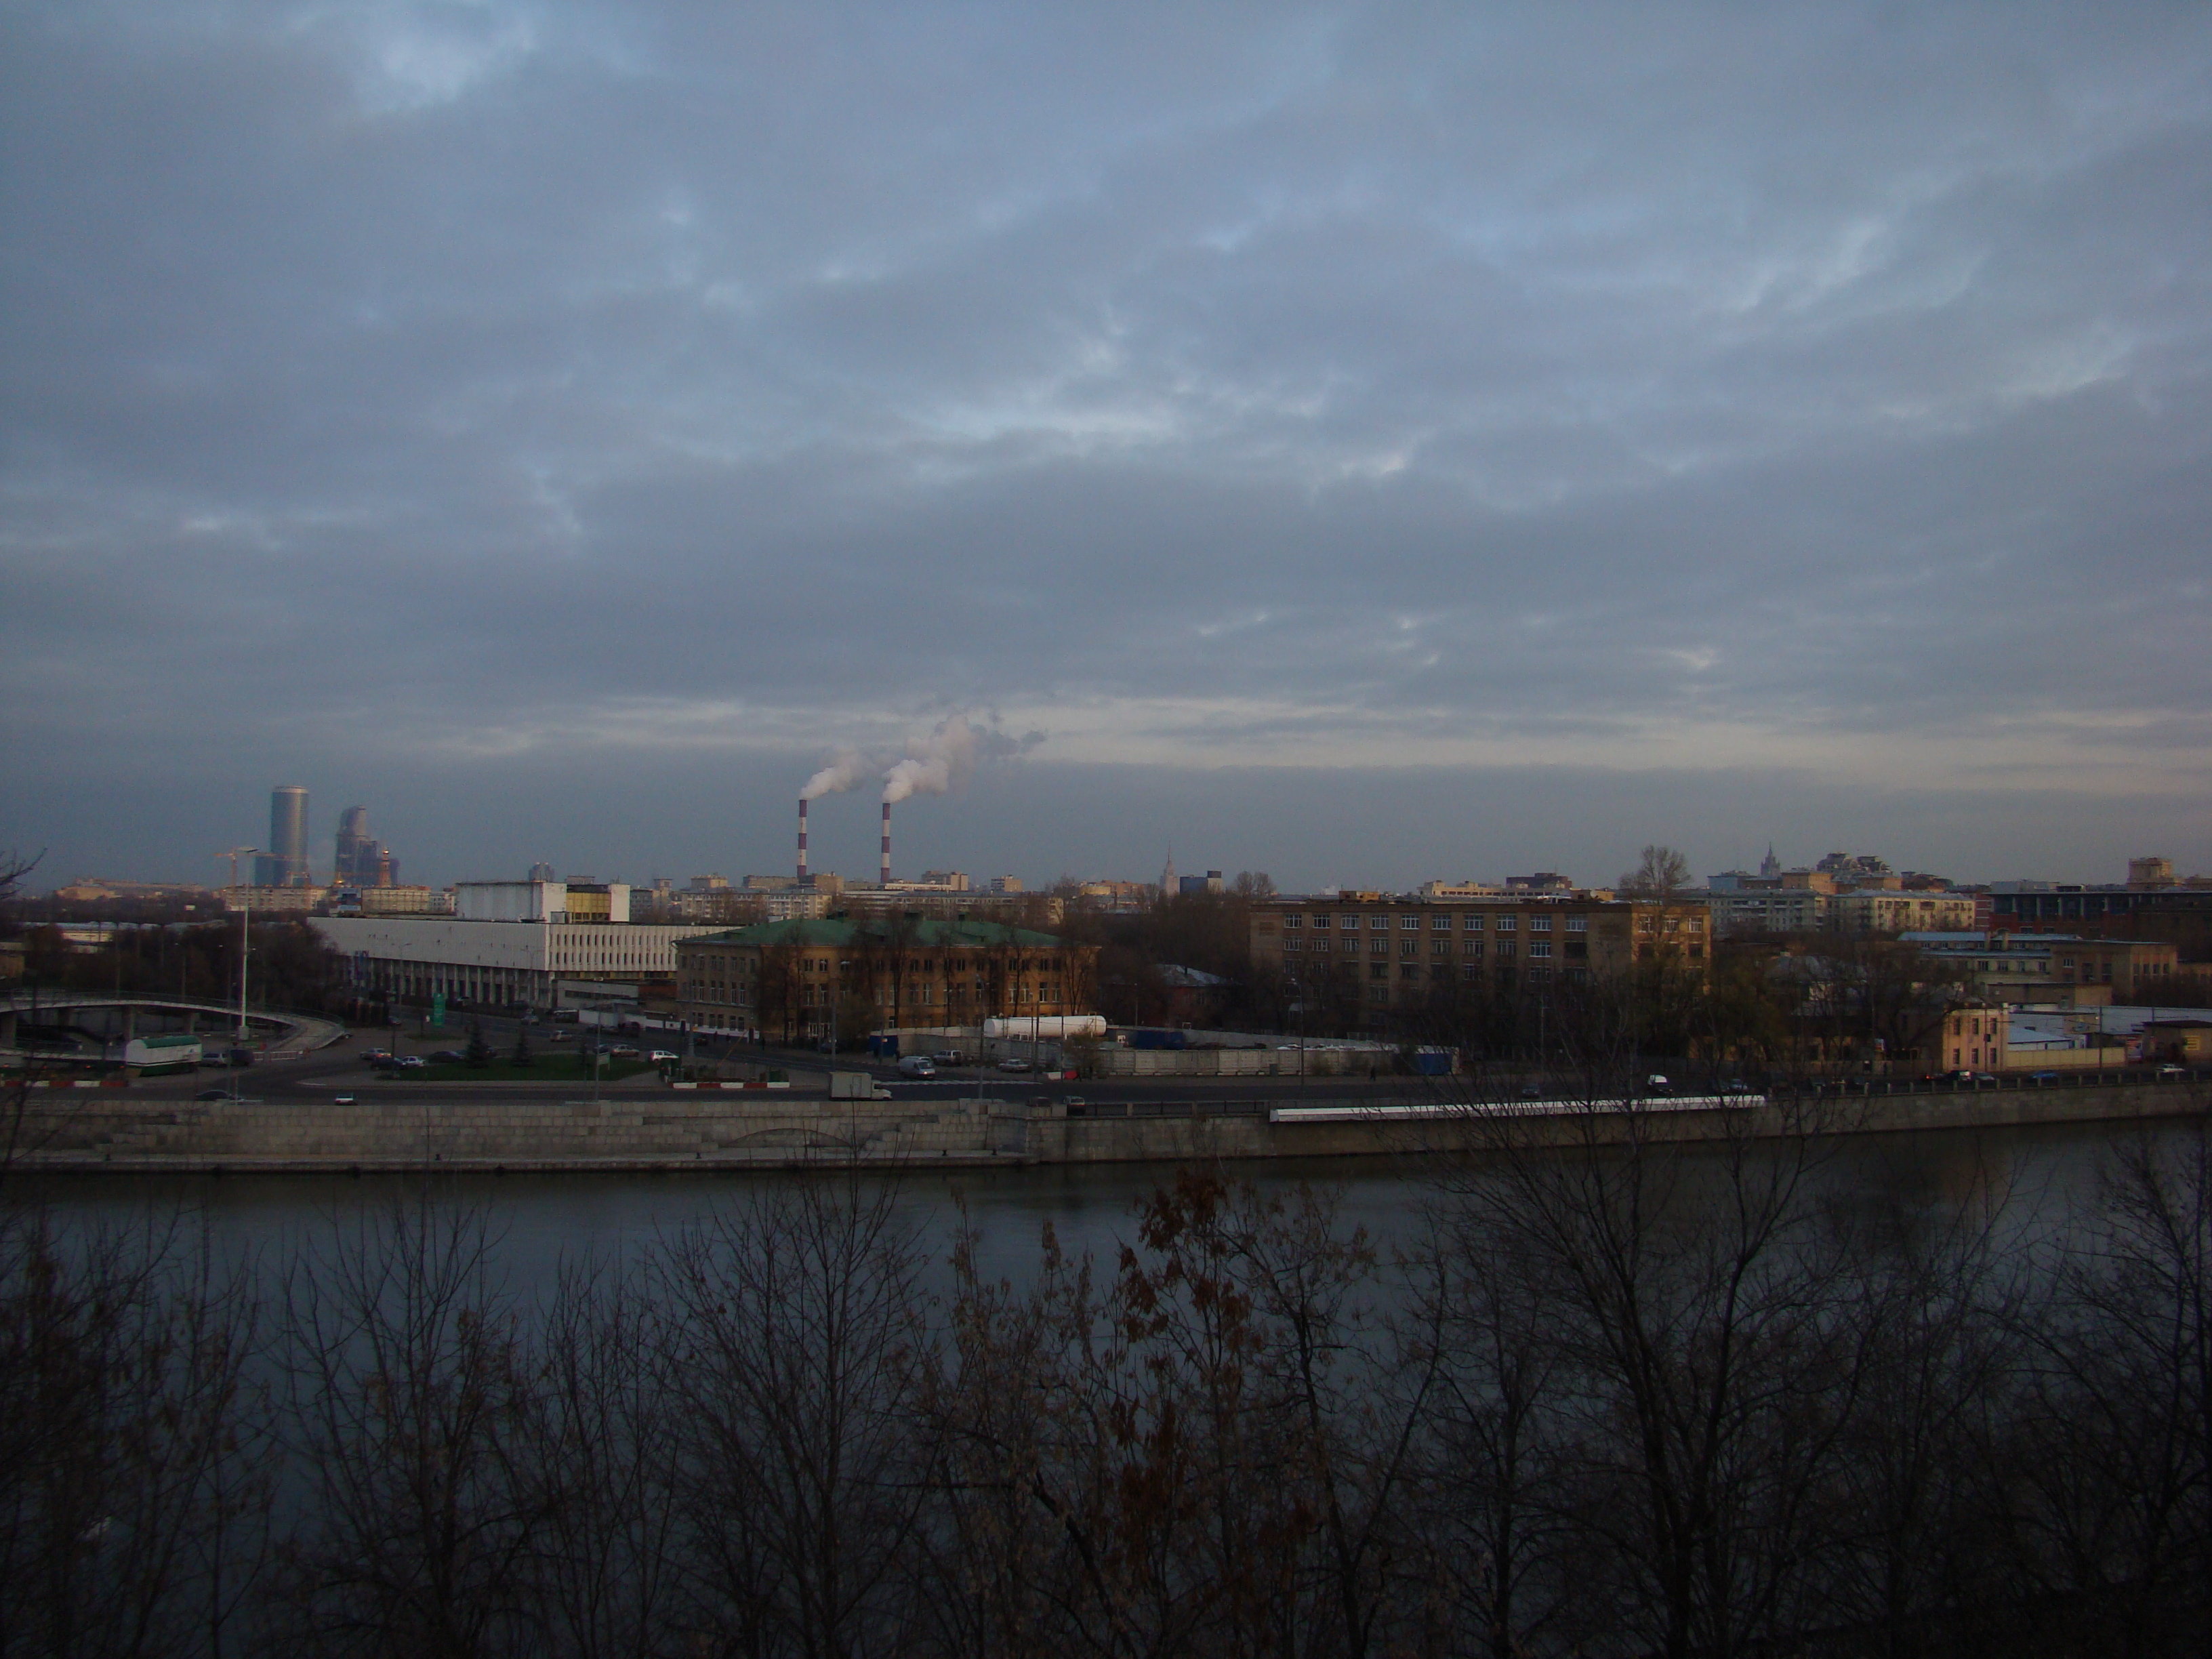
sea, horizon, snow, dock, cloud, sky, sunset, bridge, skyline, morning, dawn, city, river, cityscape, panorama, dusk, evening, reflection, weather, harbor, waterway, sony, moscow, russia, cityscapes, dsch9, urban area